Brian Downey (drummer)

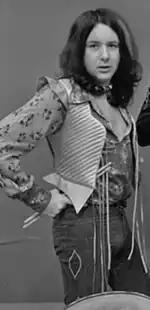
Downey in a 1974 television show

Growing up in Crumlin, Dublin, Brian's early musical influences came from his father who played in a local pipe band and loved jazz, and also from his 1960s heroes: The Kinks, The Beatles and The Rolling Stones. In his youth, Downey met friend, co-founder and bass guitarist Phil Lynott, who attended the same school. Before forming Thin Lizzy, Downey had been in numerous school bands, beginning with The Liffey Beats, Mod Con Cave Dwellers, and briefly The Black Eagles (with Lynott). He moved on to performing in a local band, Sugar Shack, and then was persuaded by Lynott to join him in another band, Orphanage. Upon meeting guitarist Eric Bell, the trio formed Thin Lizzy. Although the line-up of musicians within the band changed over the years, with the exception of Lynott, for the next thirteen years Downey remained the only other permanent member of the band, as well as drumming on Lynott's solo albums.